York–Dauphin station

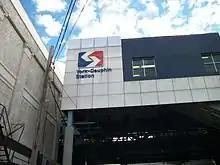
The reconstructed station, as seen from Dauphin Street

York–Dauphin is part of the Frankford Elevated section of the line, which began service on November 5, 1922.